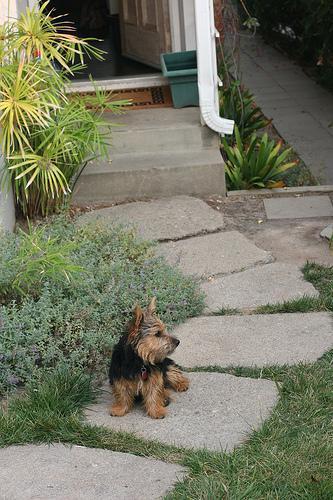
Norwich_terrier